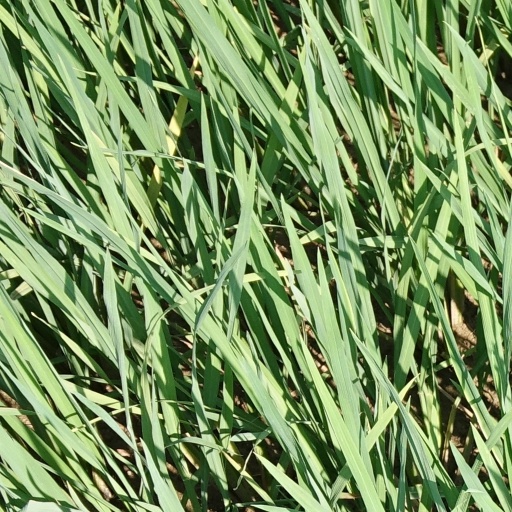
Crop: rice